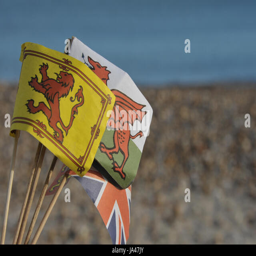
sandcastle flags on a beach